S-IVB

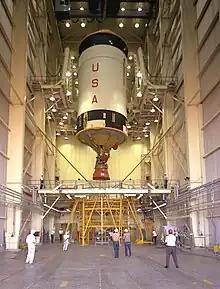
S-IVB-206 which was used for the Skylab 2 flight

The S-IVB (pronounced "S-four-B") was the third stage on the Saturn V and second stage on the Saturn IB launch vehicles. Built by the Douglas Aircraft Company, it had one J-2 rocket engine. For lunar missions it was fired twice: first for Earth orbit insertion after second stage cutoff, and then for translunar injection (TLI).